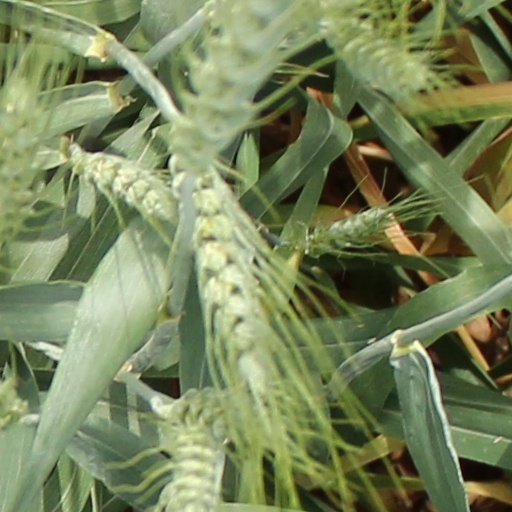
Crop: wheat